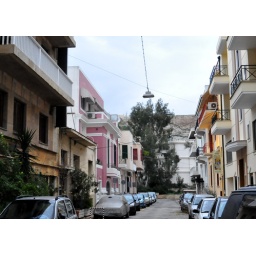
The pink house at centre left is where Ritsa and her parents were living when I met her in 1970.